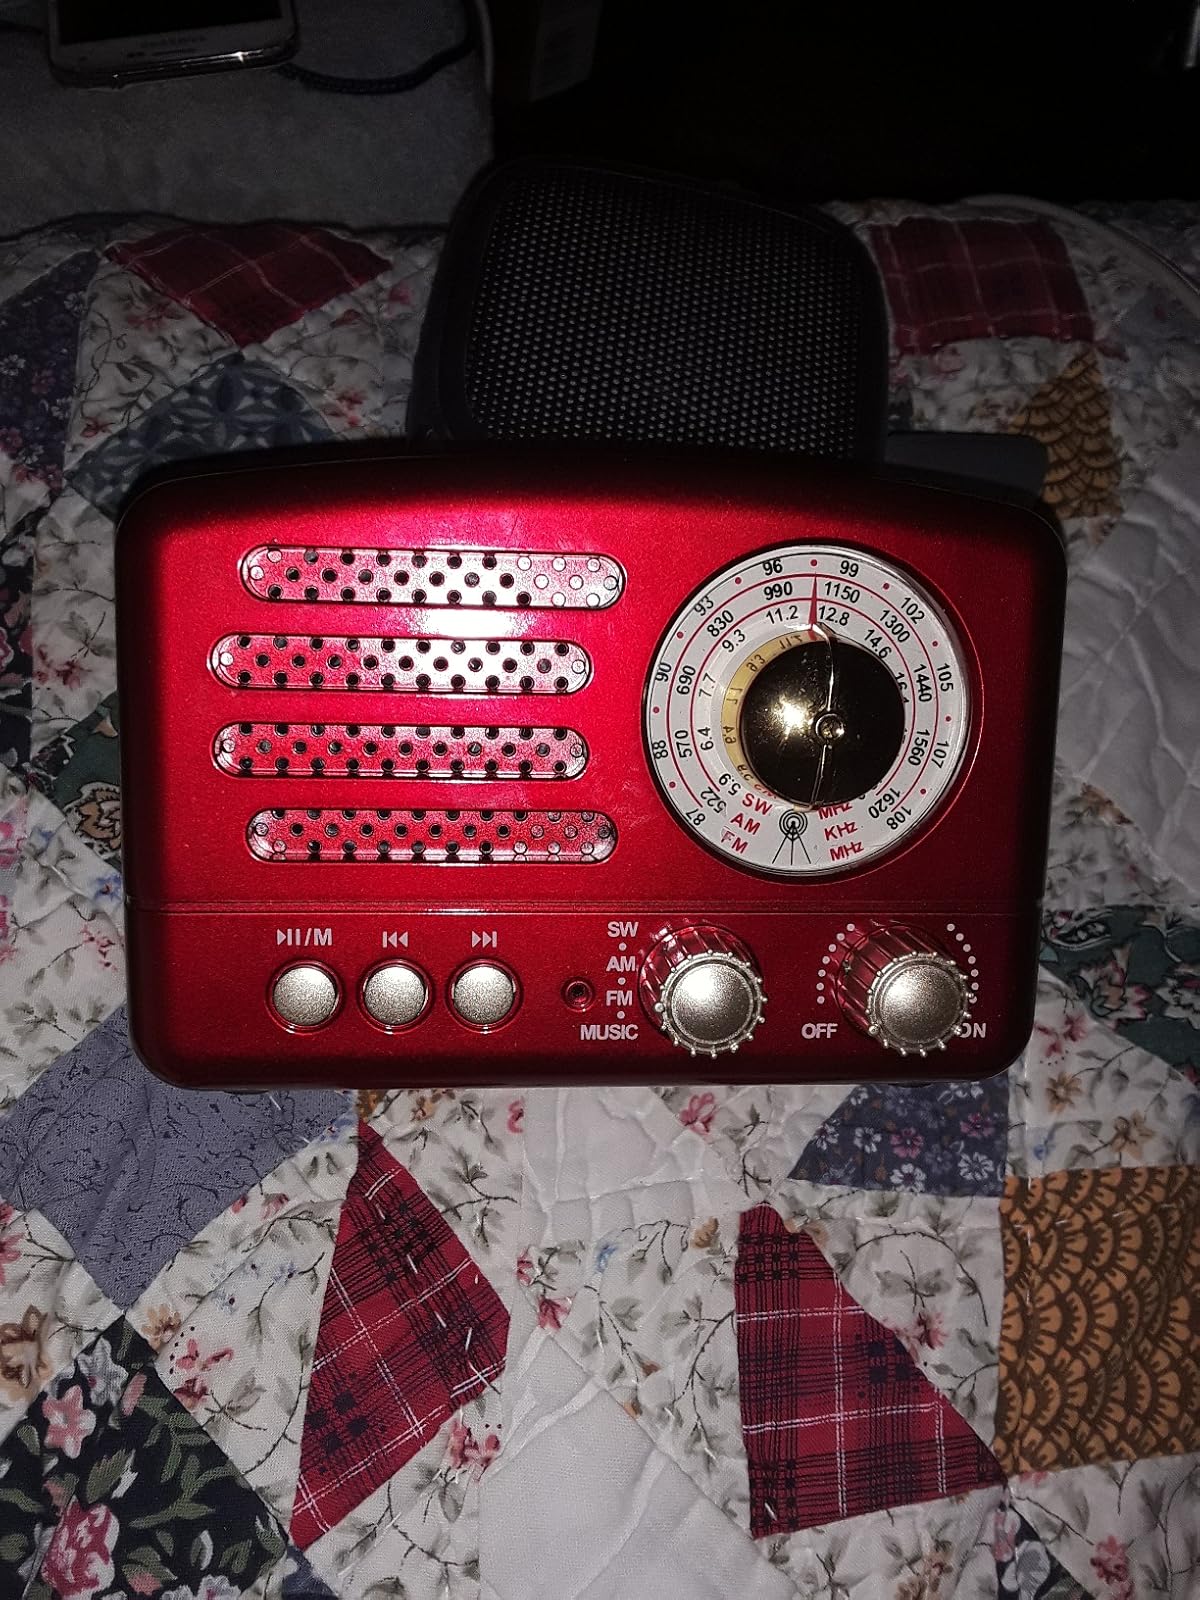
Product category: radio
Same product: yes